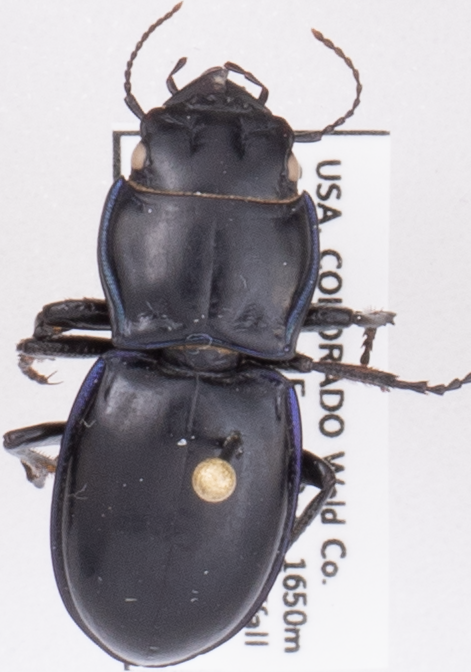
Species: Pasimachus elongatus
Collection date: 2021-09-01
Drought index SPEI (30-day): -1.166
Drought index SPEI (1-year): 0.17
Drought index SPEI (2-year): -0.51